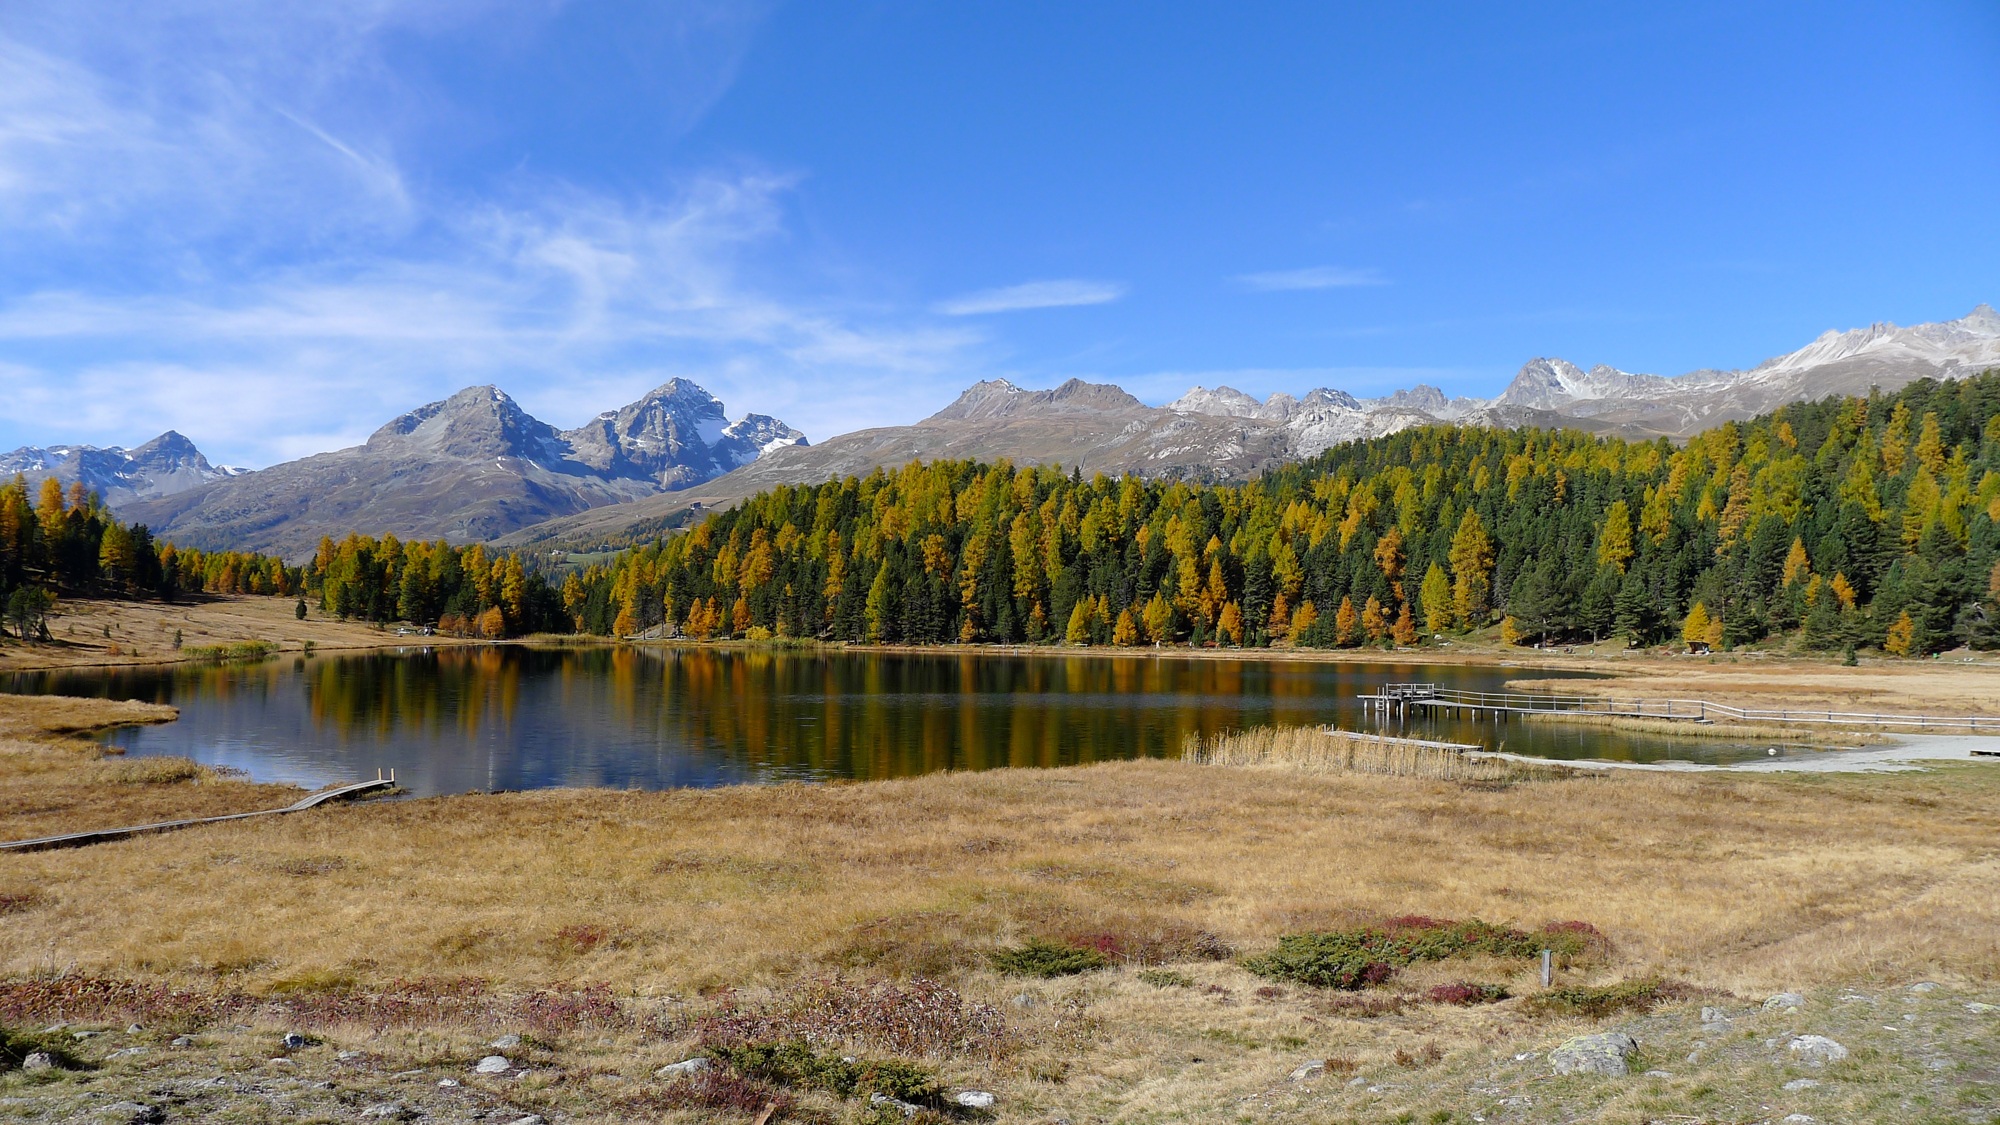
landscape, nature, wilderness, mountain, meadow, lake, valley, mountain range, autumn, alpine, reservoir, national park, ridge, bank, mountains, alps, plateau, switzerland, fell, loch, ecosystem, tarn, st moritz, mountainous landforms, staz